Ojibwe religion

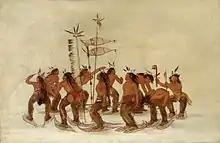
George Catlin's illustration of an Ojibwe Snowshoe Dance, from 1835

One of the most prominent group of "manitouk" are the "animikeek" (singular "animiki"), the thunderbirds or thunderers. Among northern Ojibwe, as well as among Cree people, they are also sometimes called "pinesiwak". Thunderbird beliefs are not unique to the Ojibwe and are found among many Native American groups, being particularly prominent among Sioux communities. They are traditionally perceived as resembling eagles, although they also take on human form, sometimes with wings, and exhibit human-like social organisation. Ojibwe tradition holds that the arrival of the "animikeek" is signalled by thunderstorms, a phenomenon common across the northern Great Lakes from late spring through to winter. A common belief among Ojibwe is that they as a people experience thunderstorms more frequently than any other group.